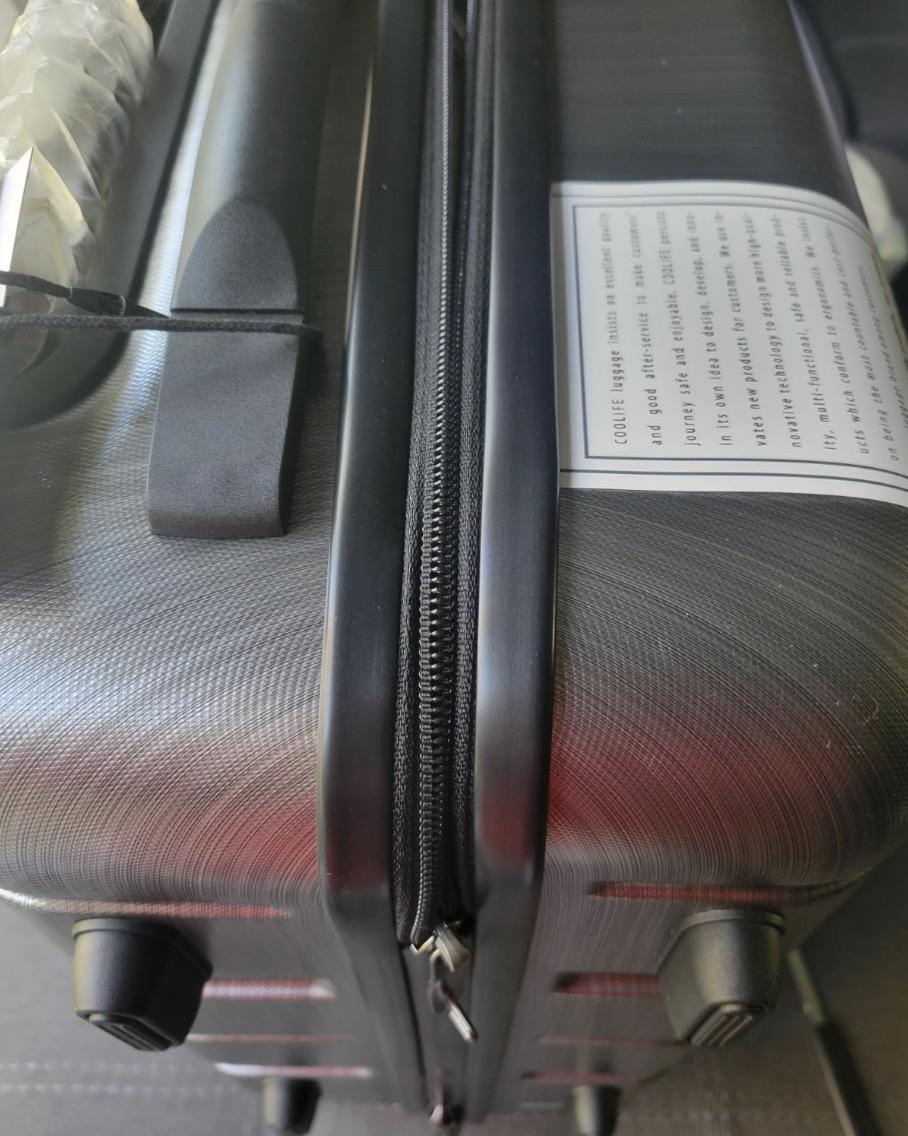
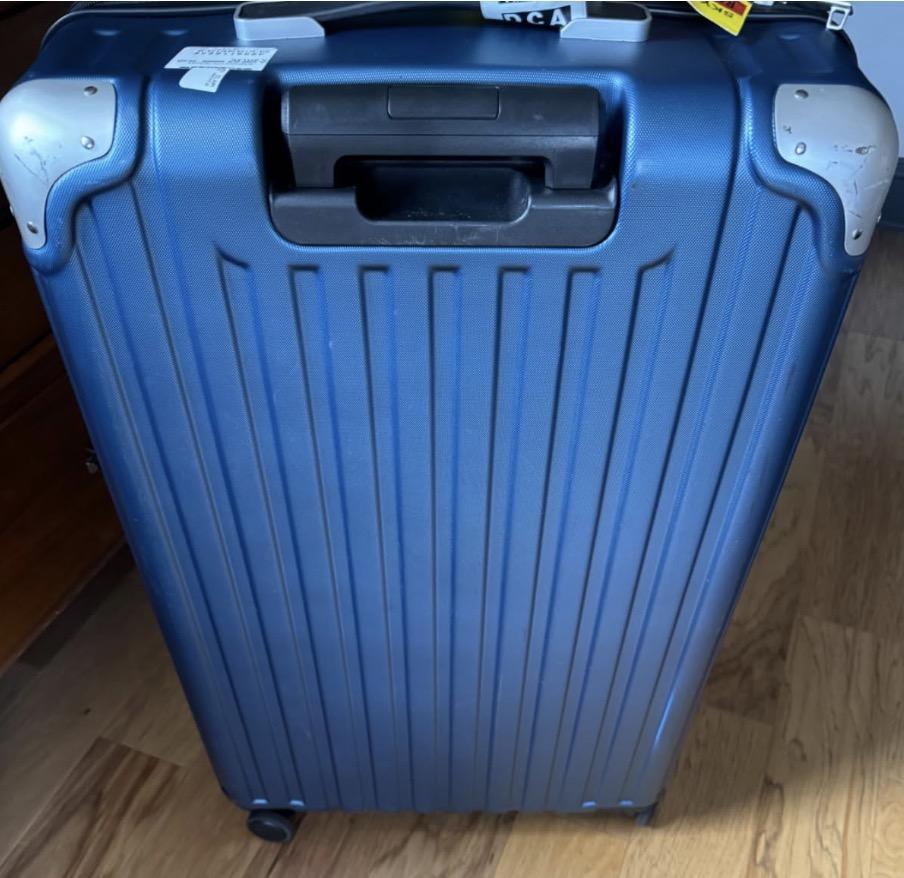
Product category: items_tea
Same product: no